Nancy Grace

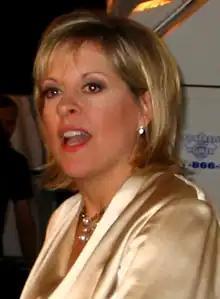
Grace at the book party for her book "Objection!", at the Bryant Park Grill, NYC, 2005

In an interview on "Good Morning America", Nancy Grace said in reaction to events that "If anything, I would suggest that guilt made her commit suicide. To suggest that a 15- or 20-minute interview can cause someone to commit suicide is focusing on the wrong thing." She then said that, while she sympathized with the family, she knew from her own experience as a victim of crime that such people look for somebody else to blame.